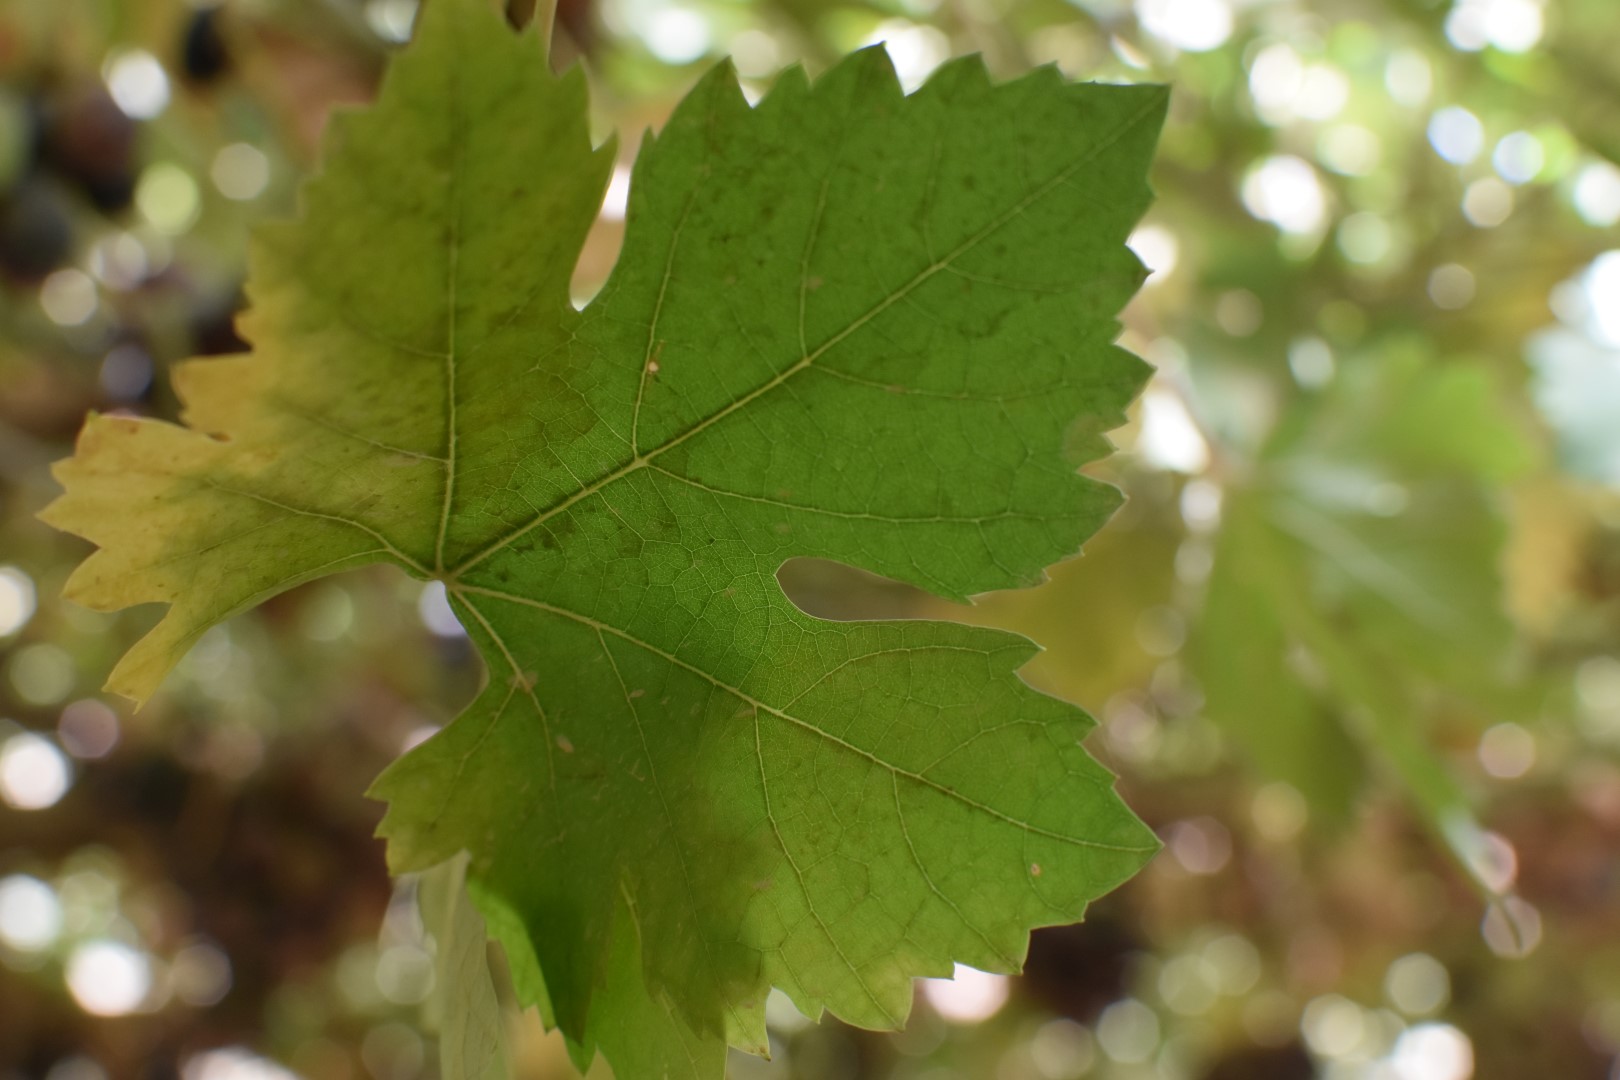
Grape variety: Riasi